History of the Jews in Saint Petersburg

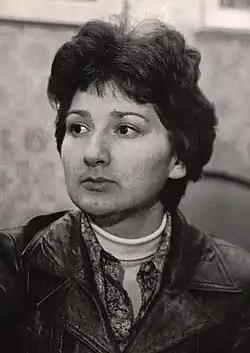
Sylva Zalmanson, a refusenik involved in the hijacking attempt at Leningrad's airport.

The Jewish population of the city, no longer being bolstered by migration, began on a steady decline, largely due to a combination of low birthrates and assimilation. The 1959 census showed the Jewish population to be 162,344, but some estimate that it was more like 200,000.